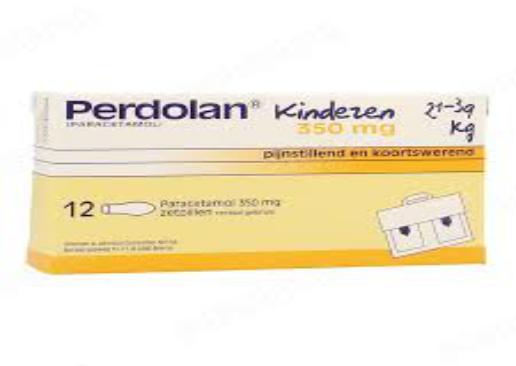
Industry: Medical